Rob Daum

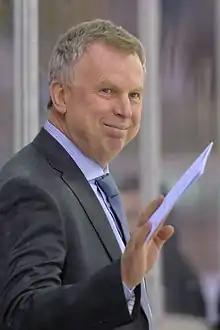
Rob Daum in Austria, 2016

Robert "Rob" Daum (born January 19, 1958) is a Canadian ice hockey coach. He is currently the head coach for EC GRAND Immo VSV of the Austrian ICE Hockey League.